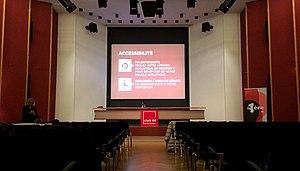
Le Club 44 est un centre de conférences, de débats et de rencontres, fondé en 1944 à La Chaux-de-Fonds. Il est installé depuis 1957 à la rue de la Serre 64.